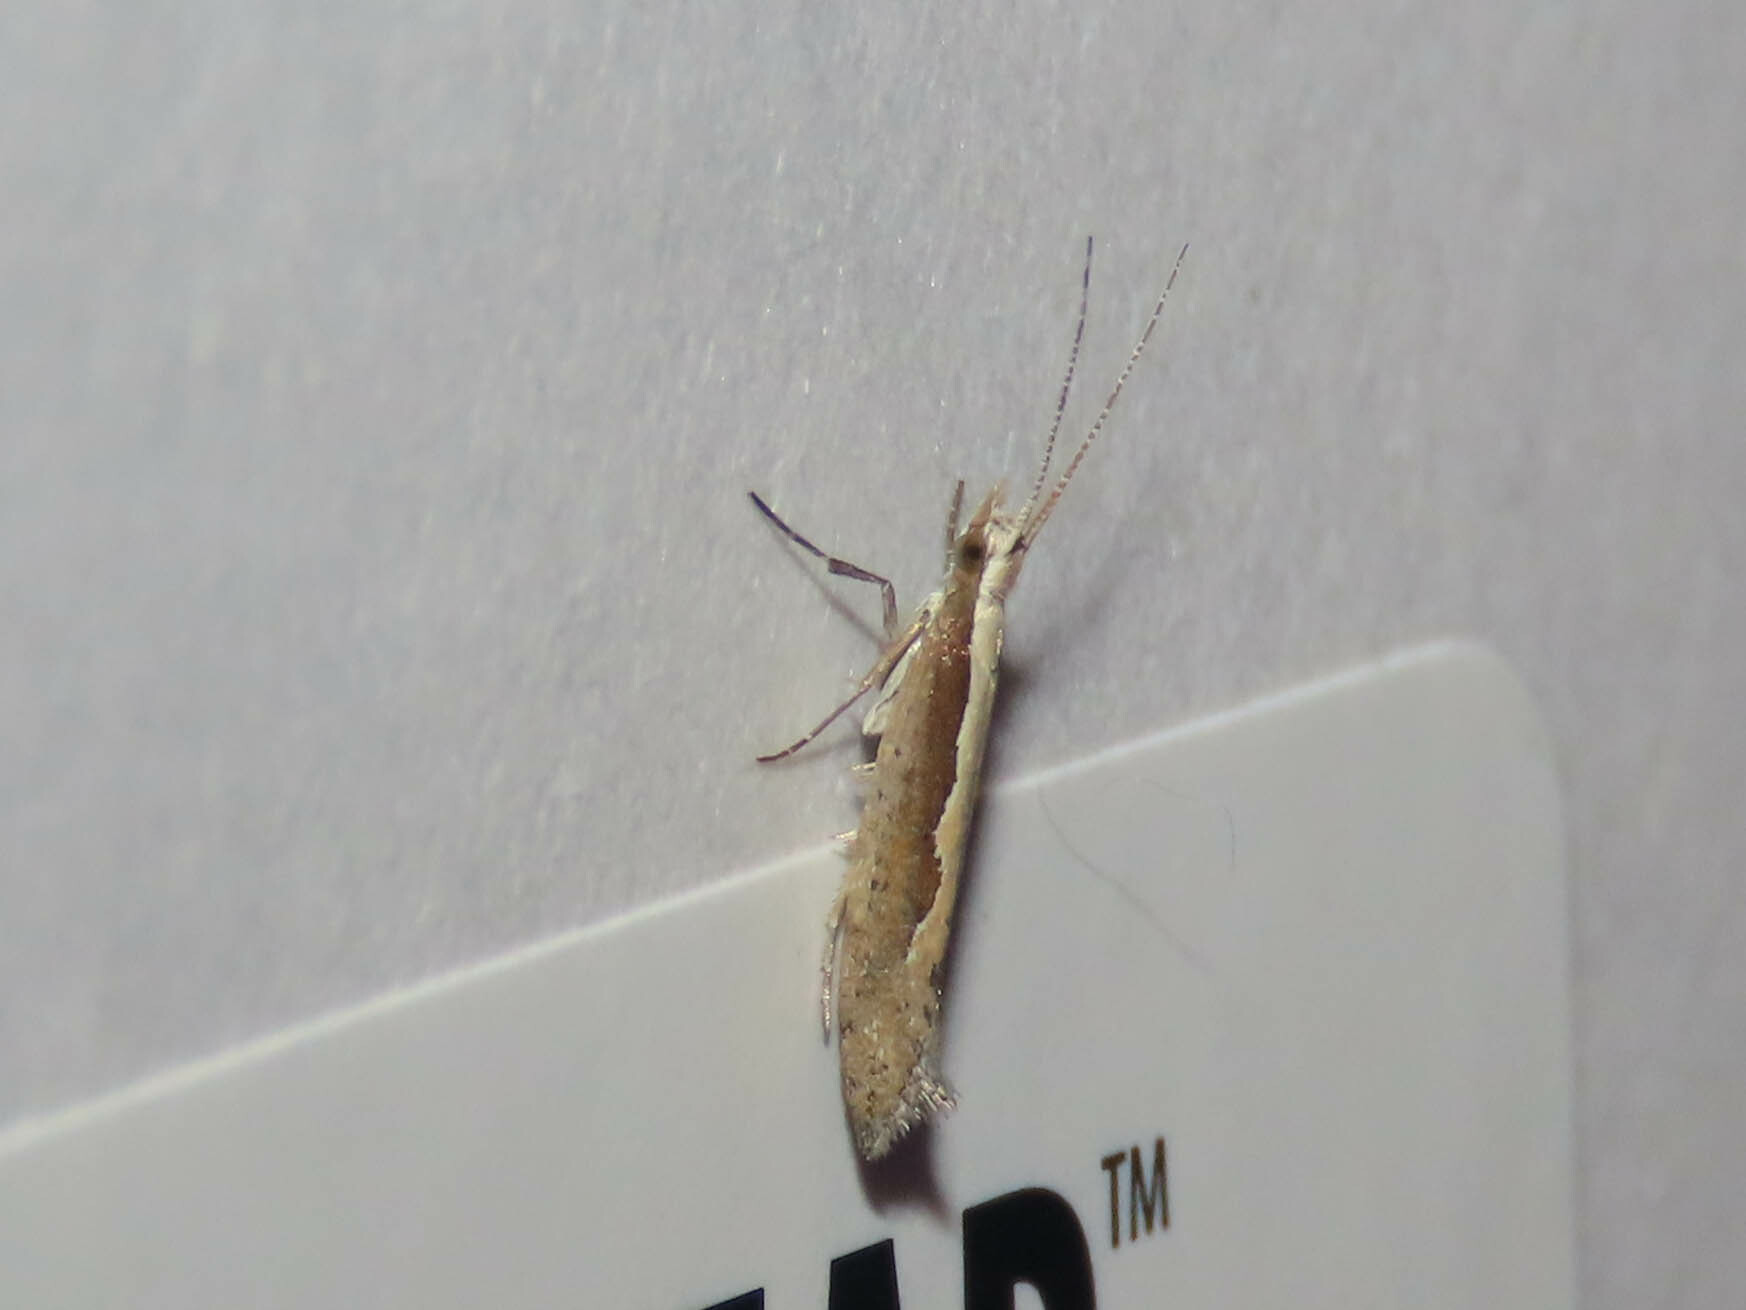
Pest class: diamondback_moth